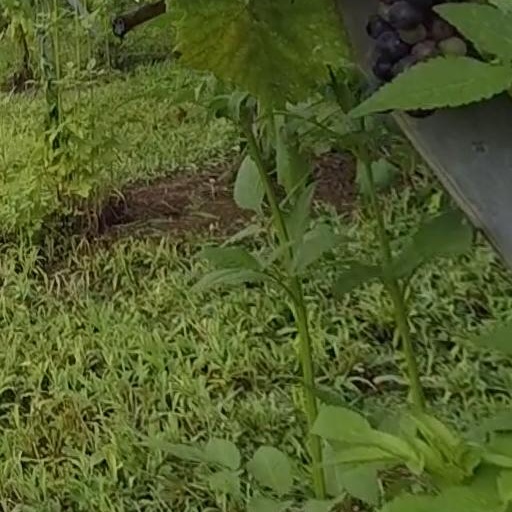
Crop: grape